Answer in natural language. Which object is closer to the camera taking this photo, Laptop (highlighted by a red box) or light brown wooden dresser with 10 drawers (highlighted by a blue box)? Choose between the following options: light brown wooden dresser with 10 drawers (highlighted by a blue box) or Laptop (highlighted by a red box)
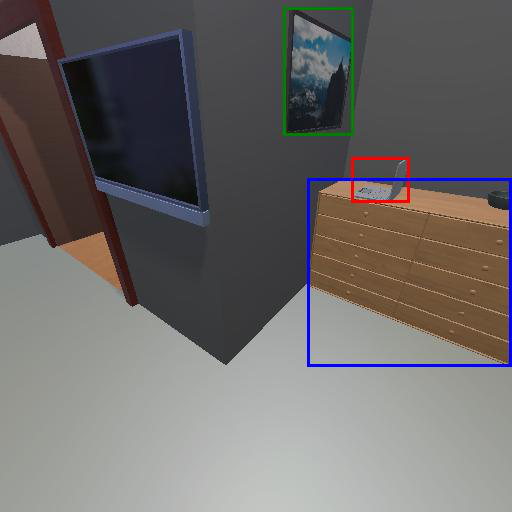
<answer>Laptop (highlighted by a red box)</answer>